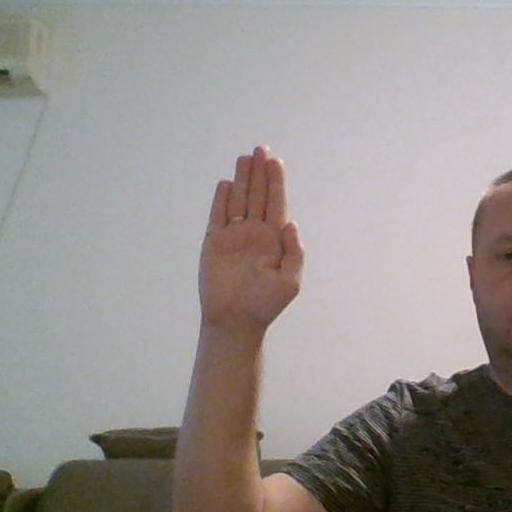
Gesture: stop